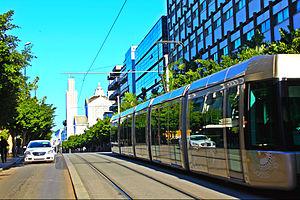
Tramway Rabat-Salé
Rabat est la capitale du Maroc.